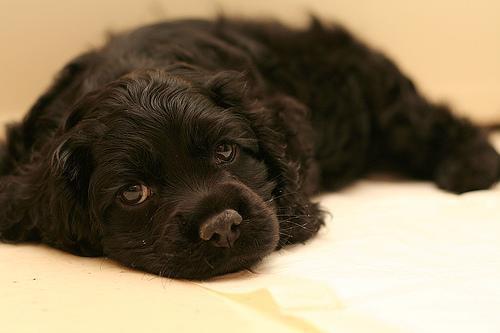
cocker_spaniel